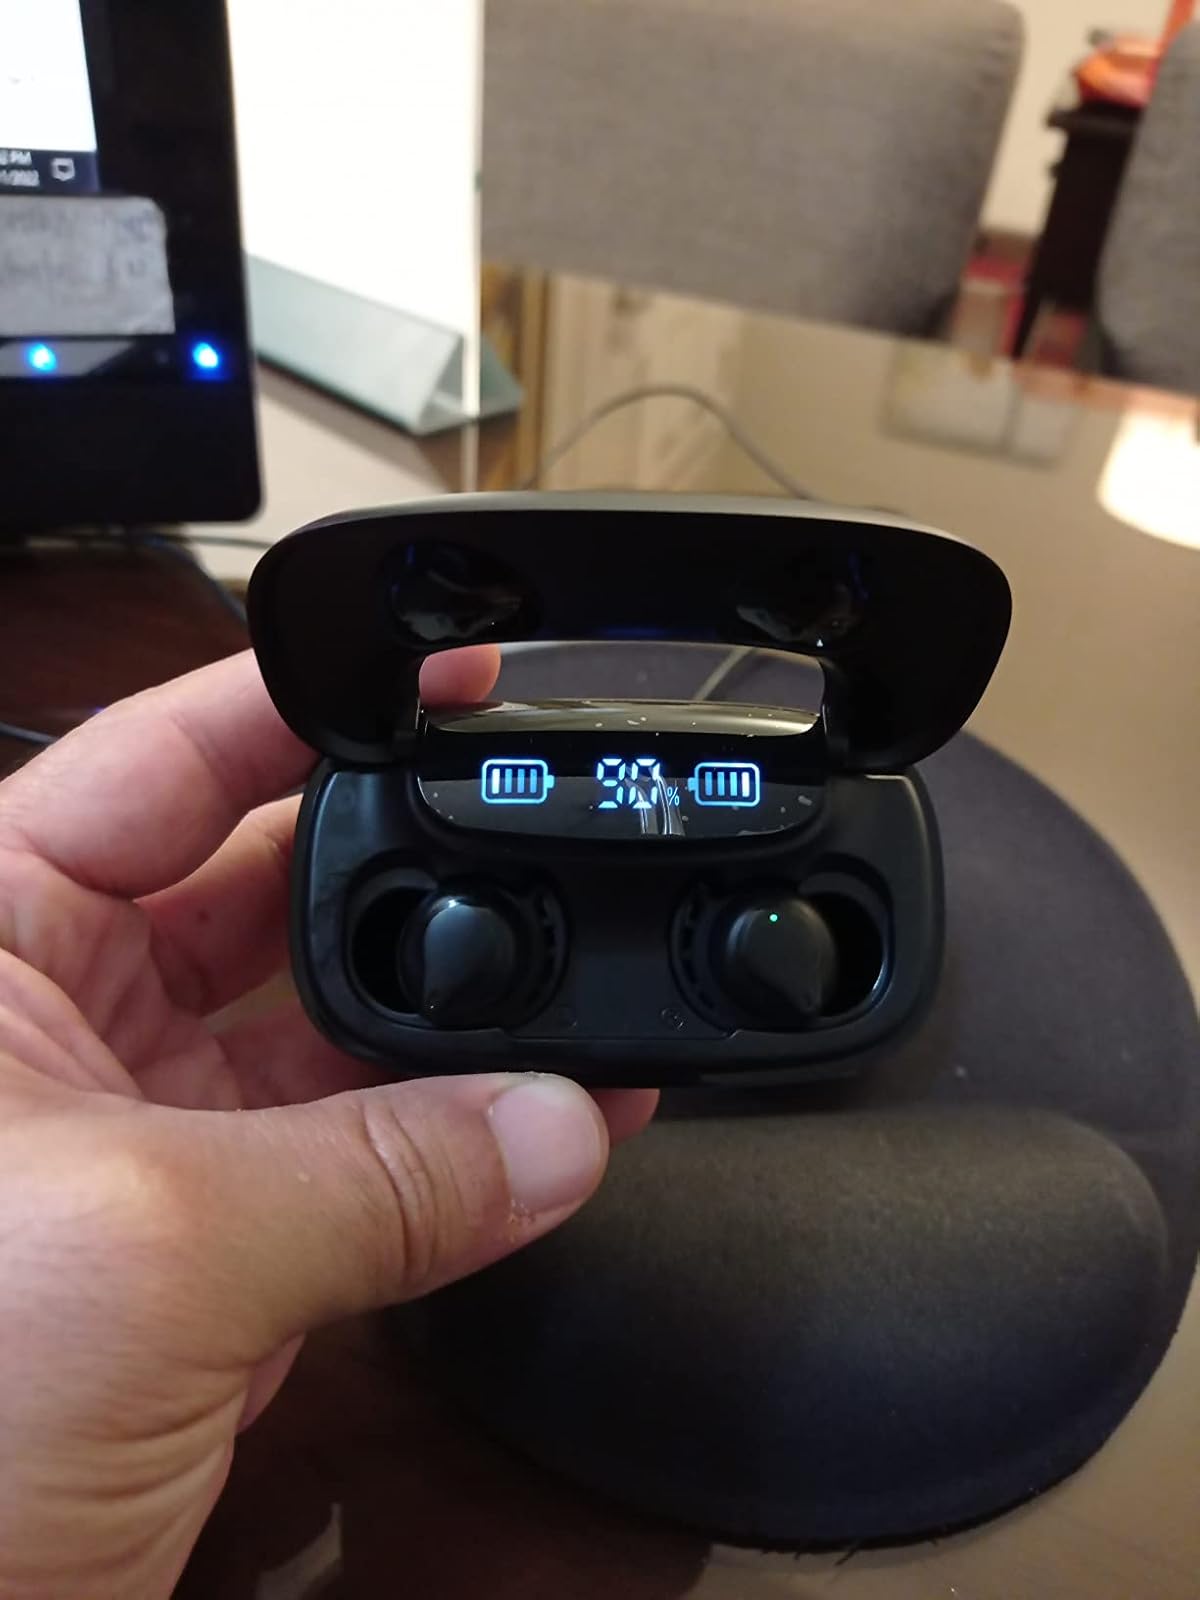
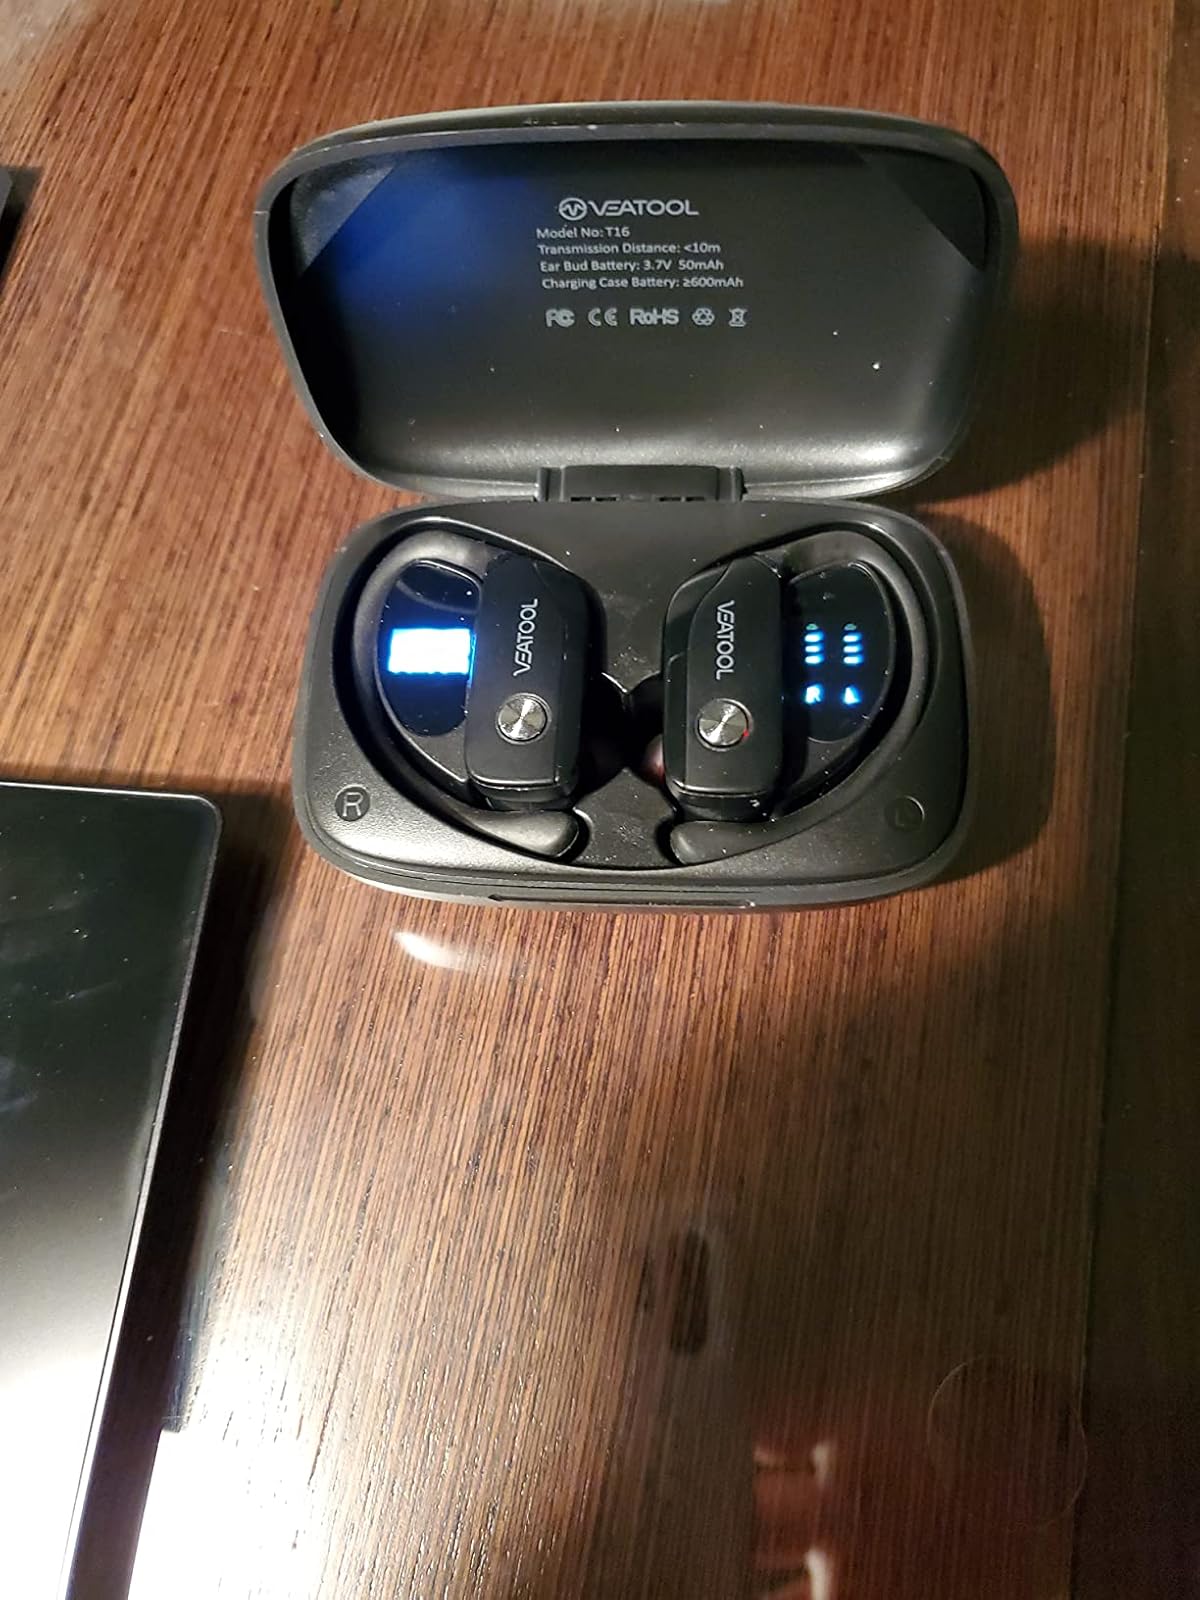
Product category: earbuds
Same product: no